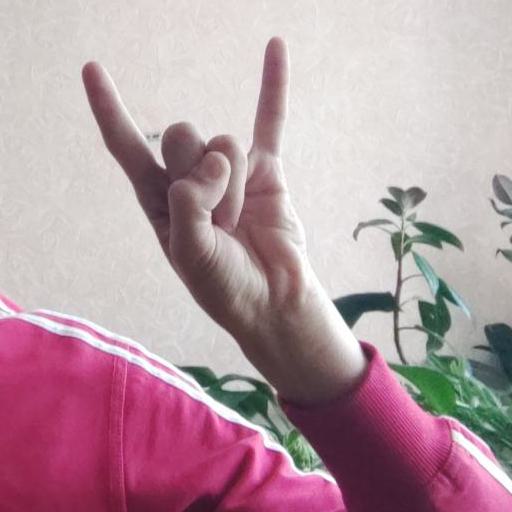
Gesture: rock